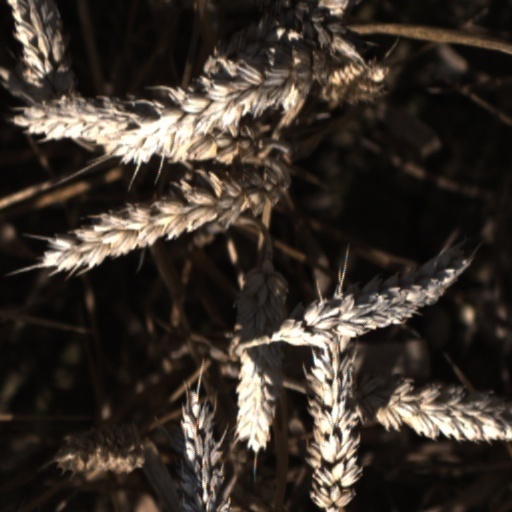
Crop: wheat